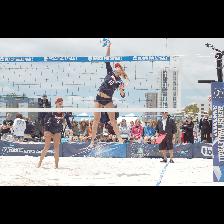
Label: Human